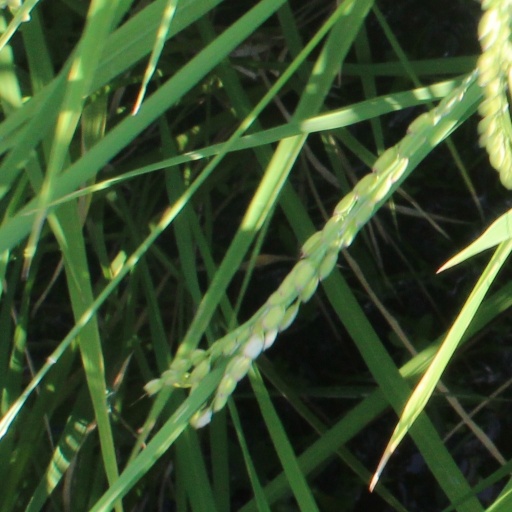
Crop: rice